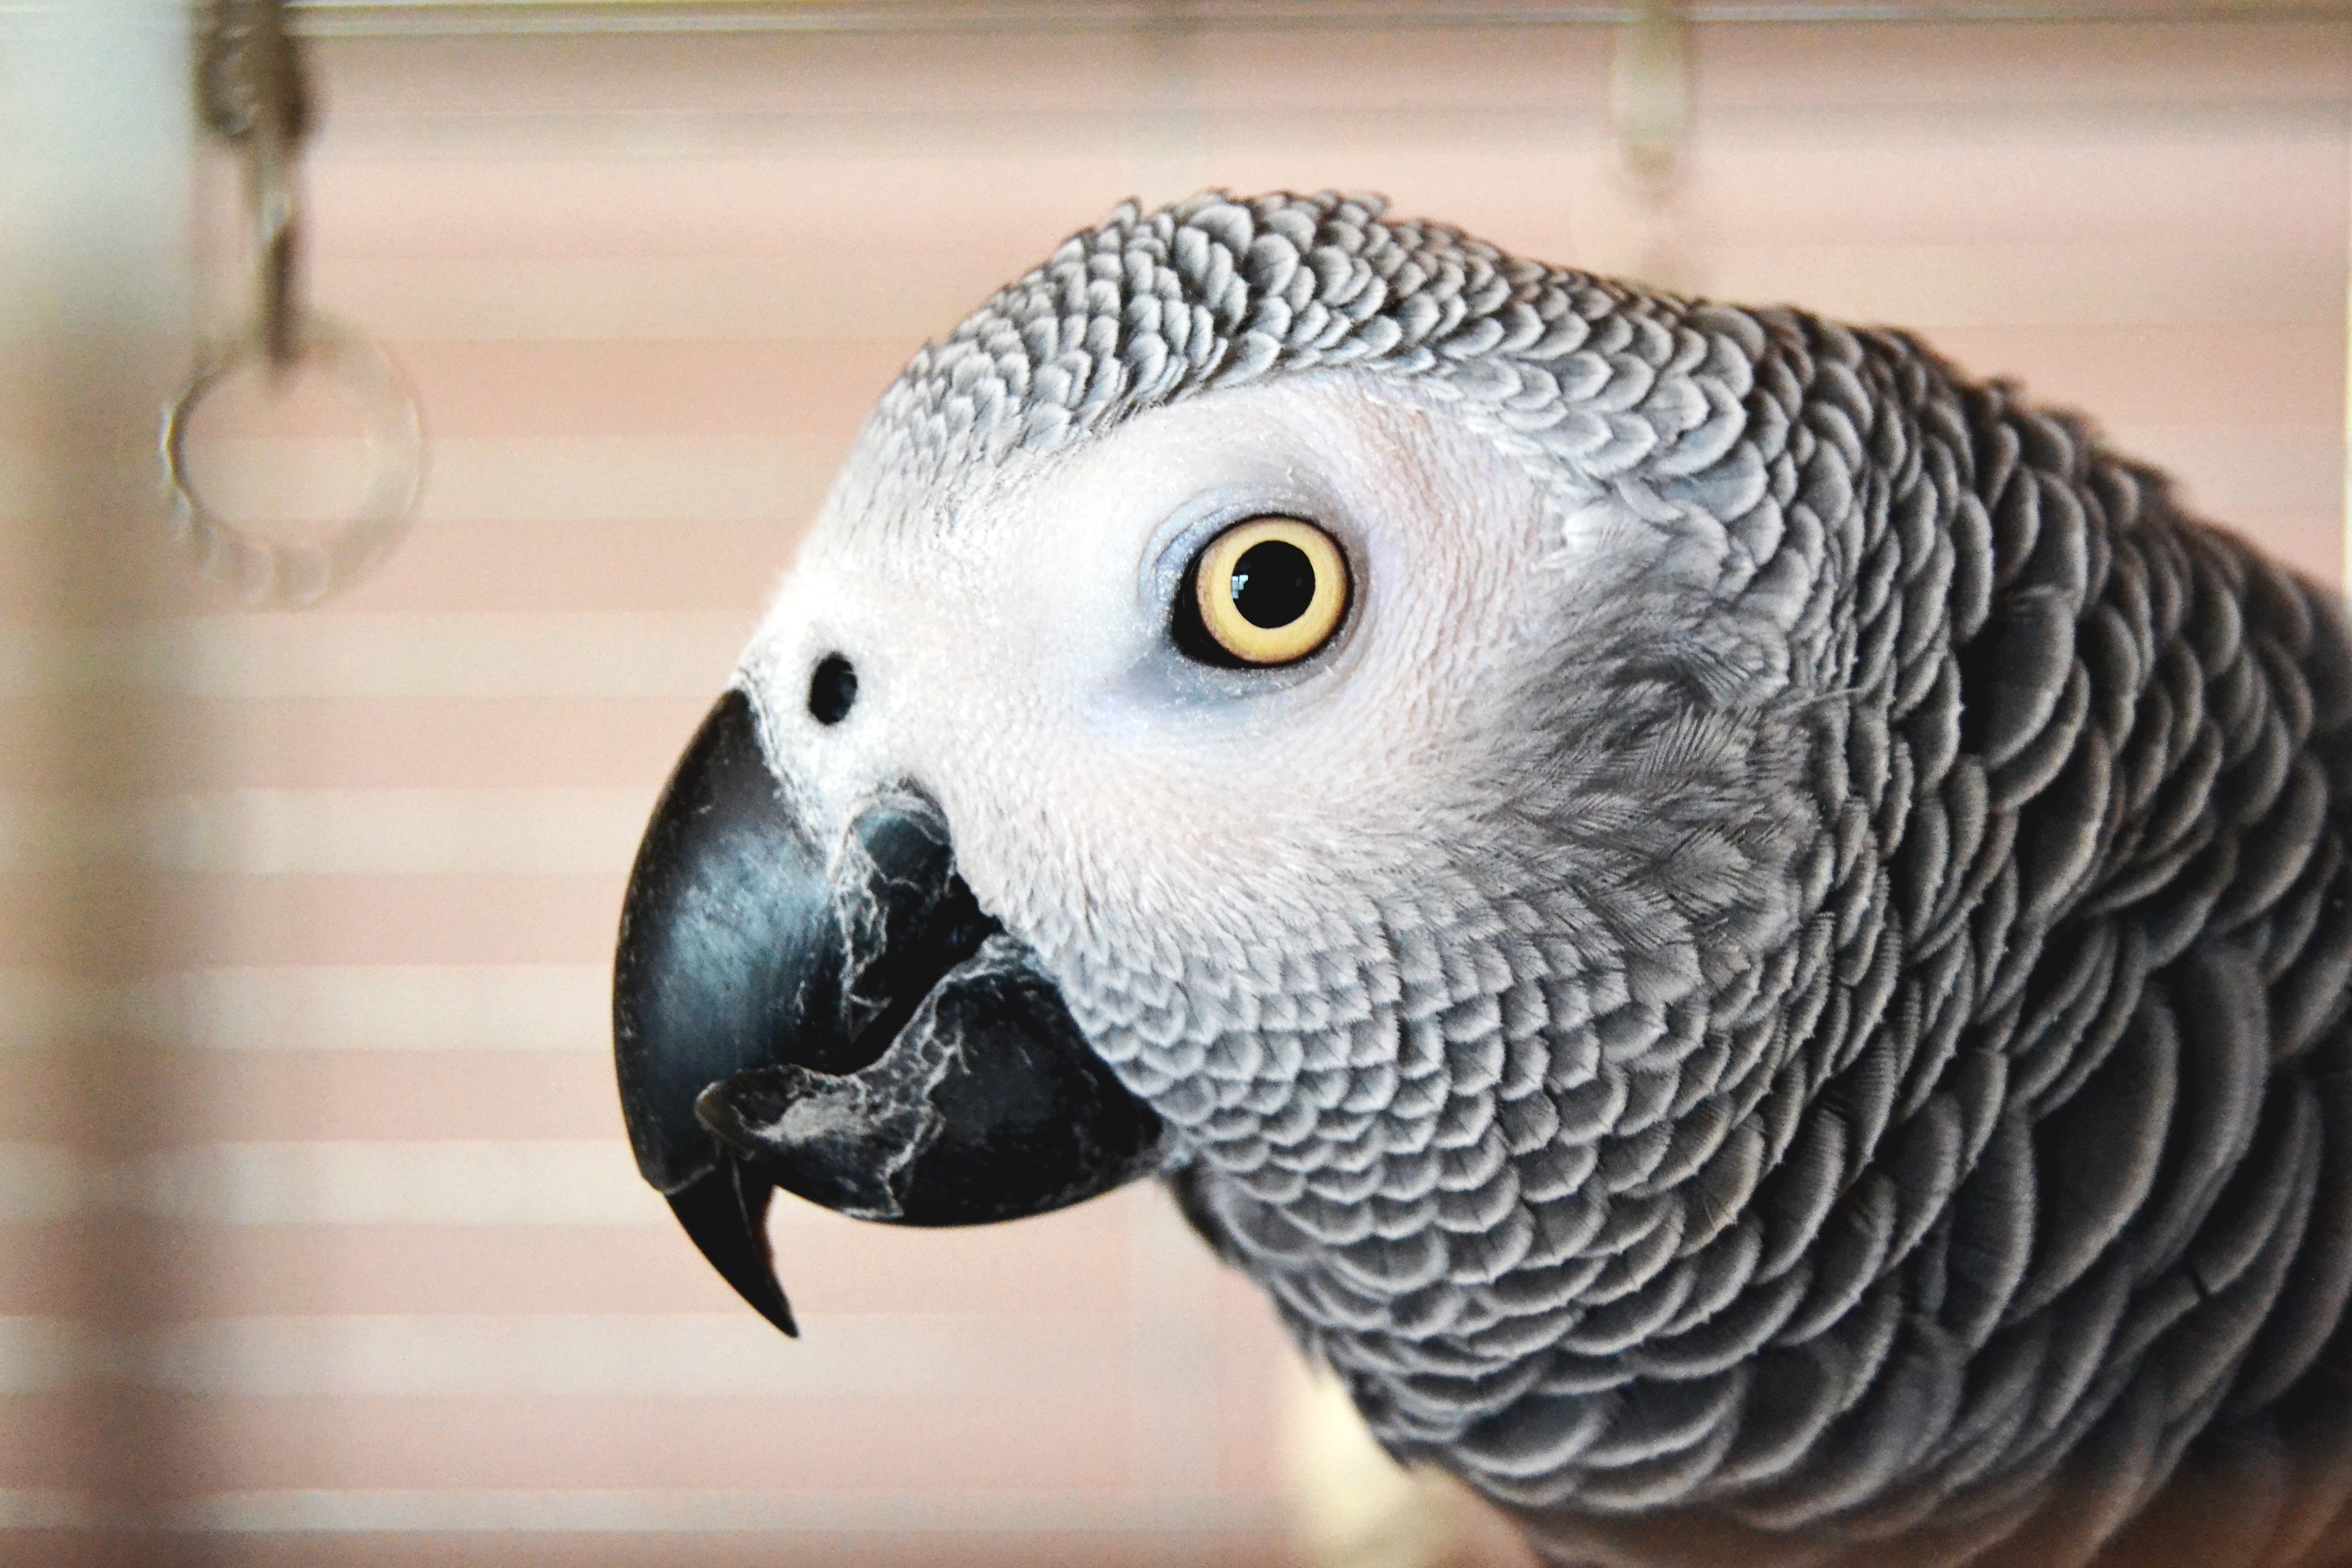
bird, wing, wildlife, beak, feather, fauna, close up, eye, vertebrate, parrot, parakeet, common pet parakeet, african grey